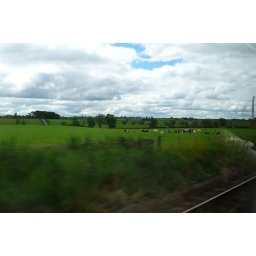
so many cow or horse or sheep in the glasslands~